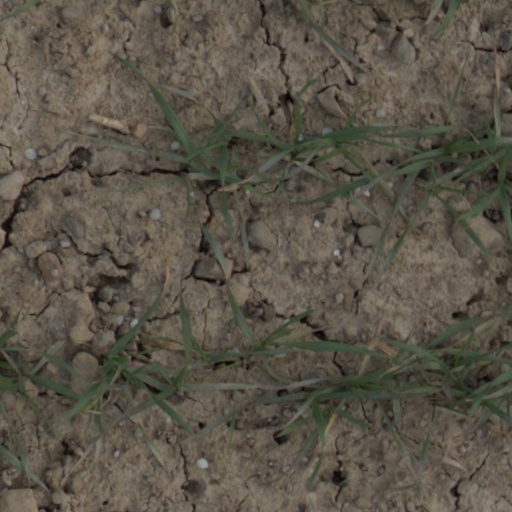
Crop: wheat